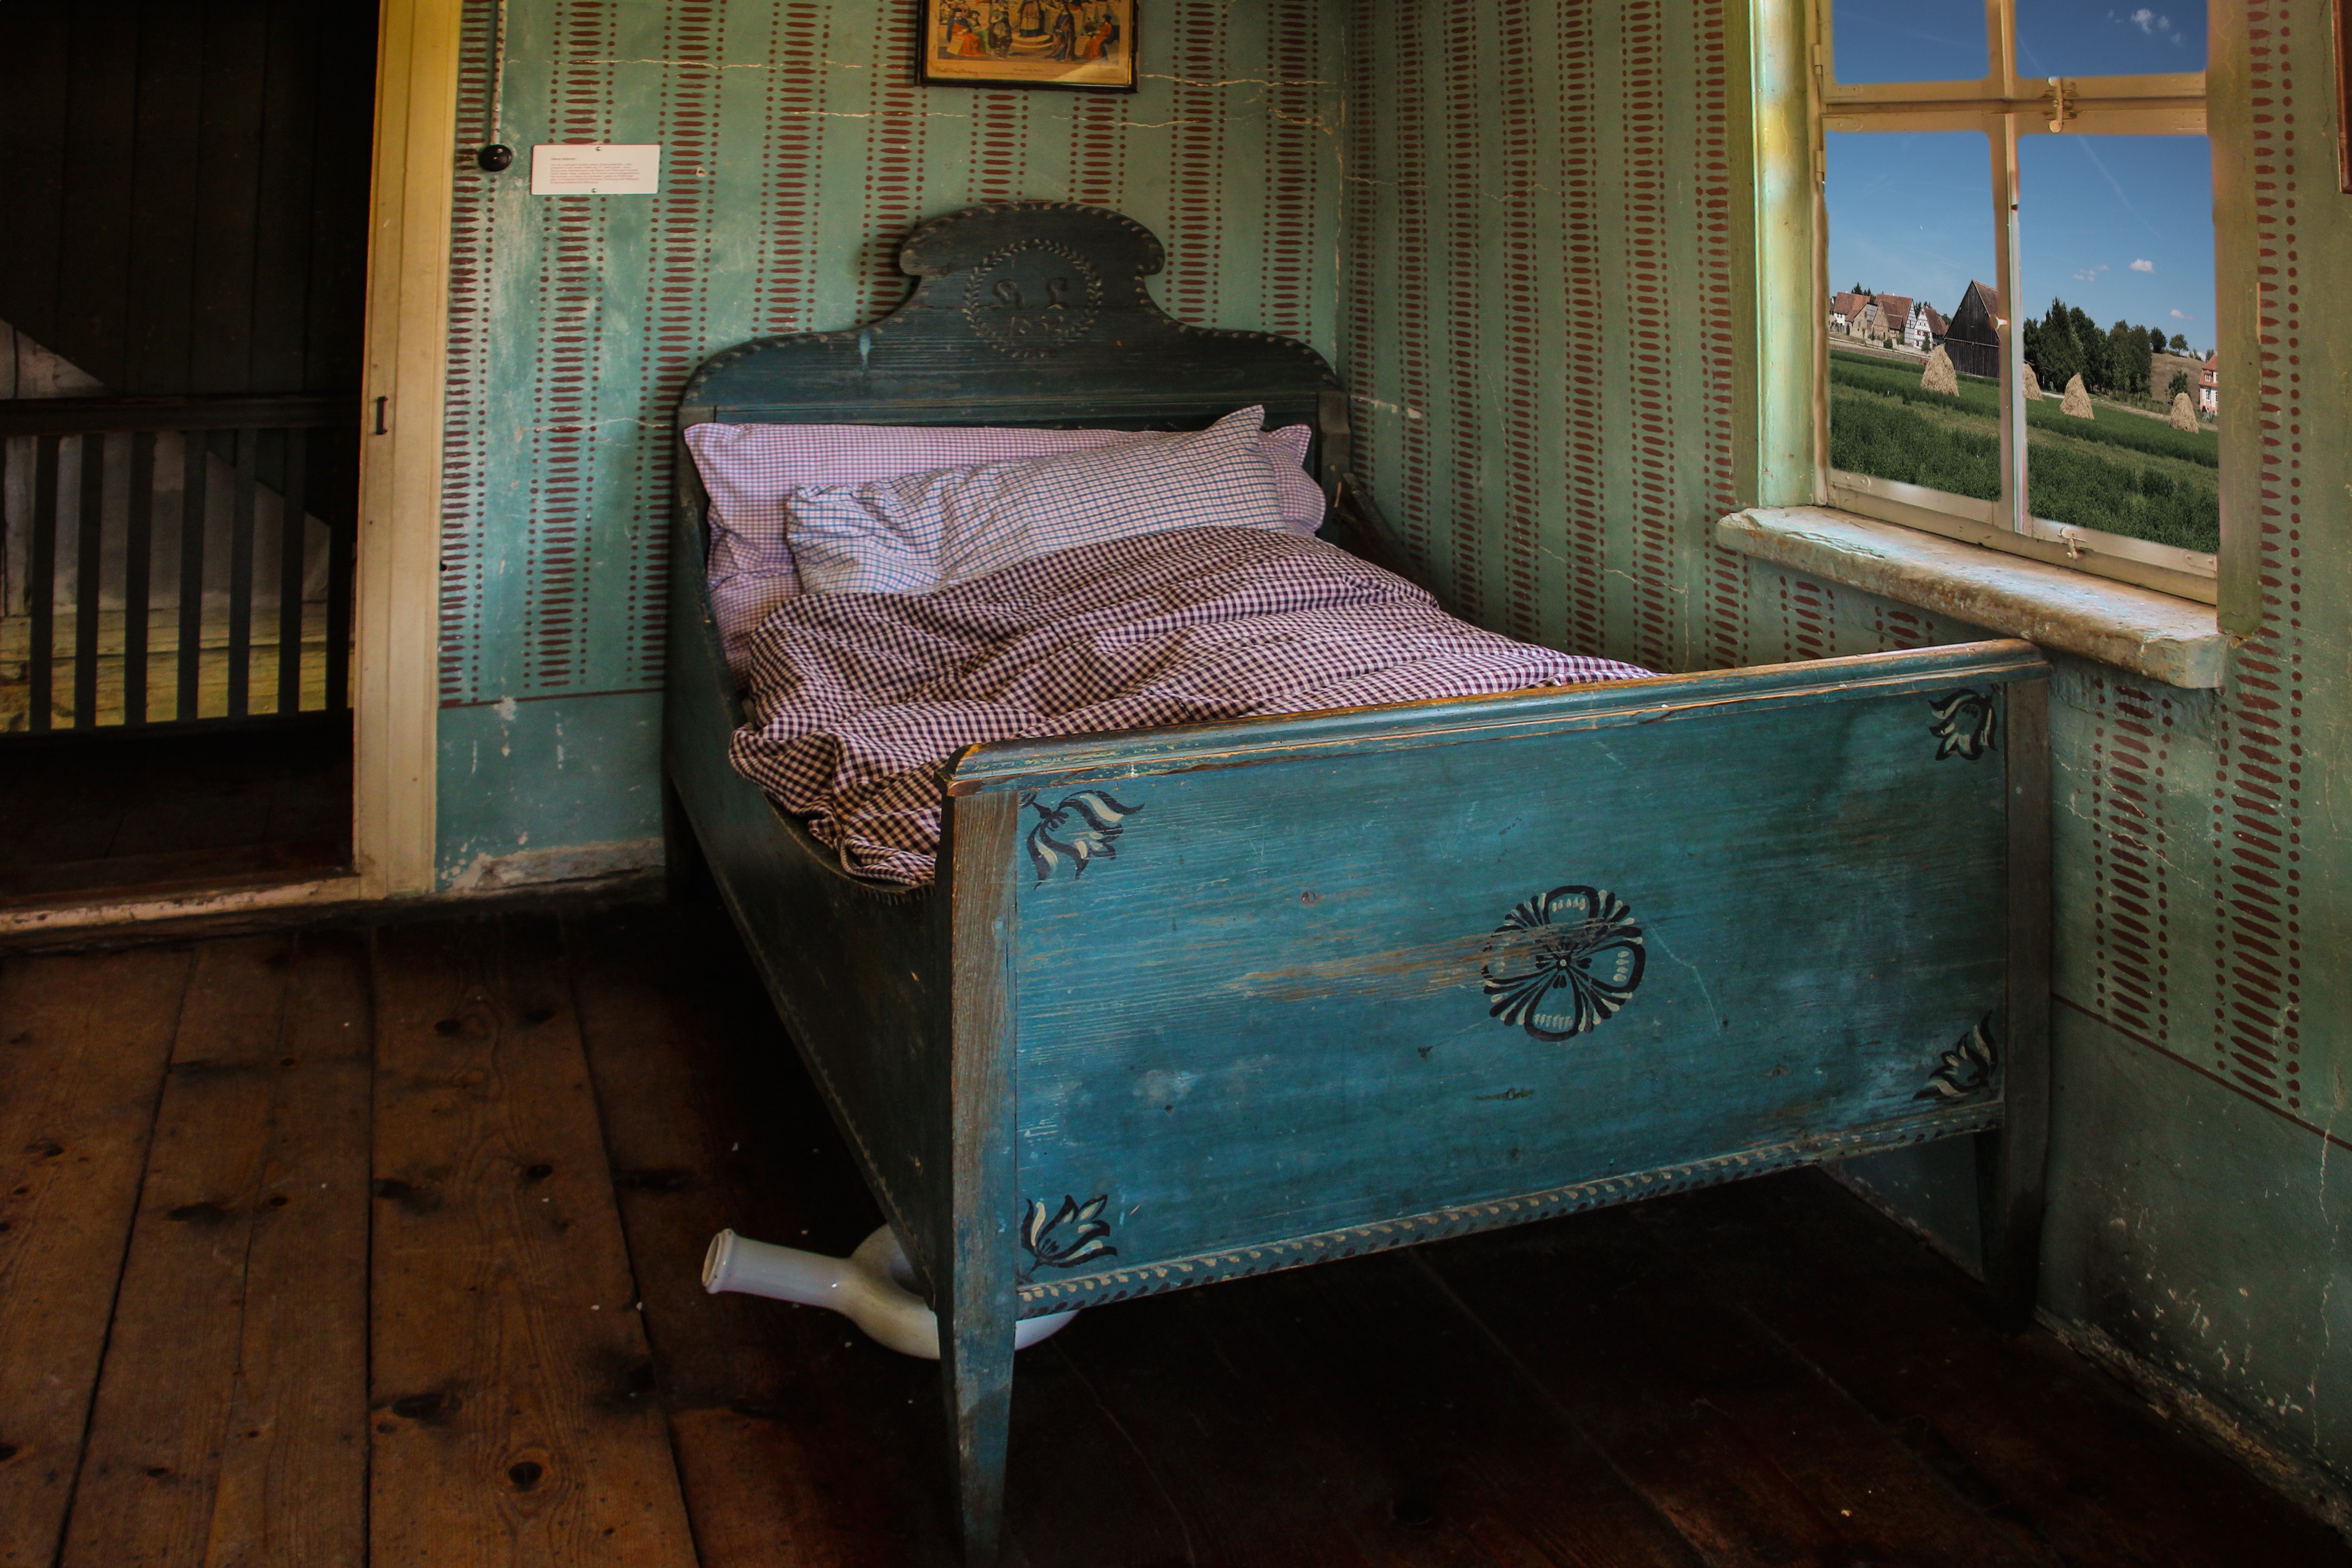
wood, house, chair, old, nostalgia, furniture, room, pillow, sleep, bed, tired, concerns, good night, baby room